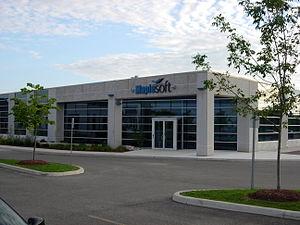
Waterloo Maple Inc. est une entreprise canadienne du secteur informatique dont le siège social est situé à Waterloo, dans la province de l'Ontario. Elle est connue pour le logiciel de calcul formel Maple.